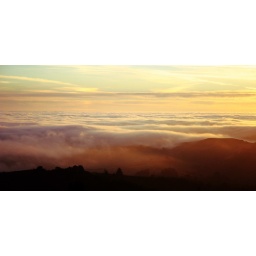
view from highway 9, or skyline on the peninsula south of san francisco, looking over the fog-covered ocean